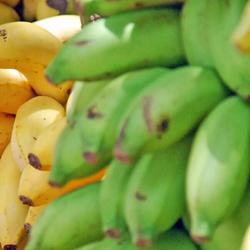
Label: Banana